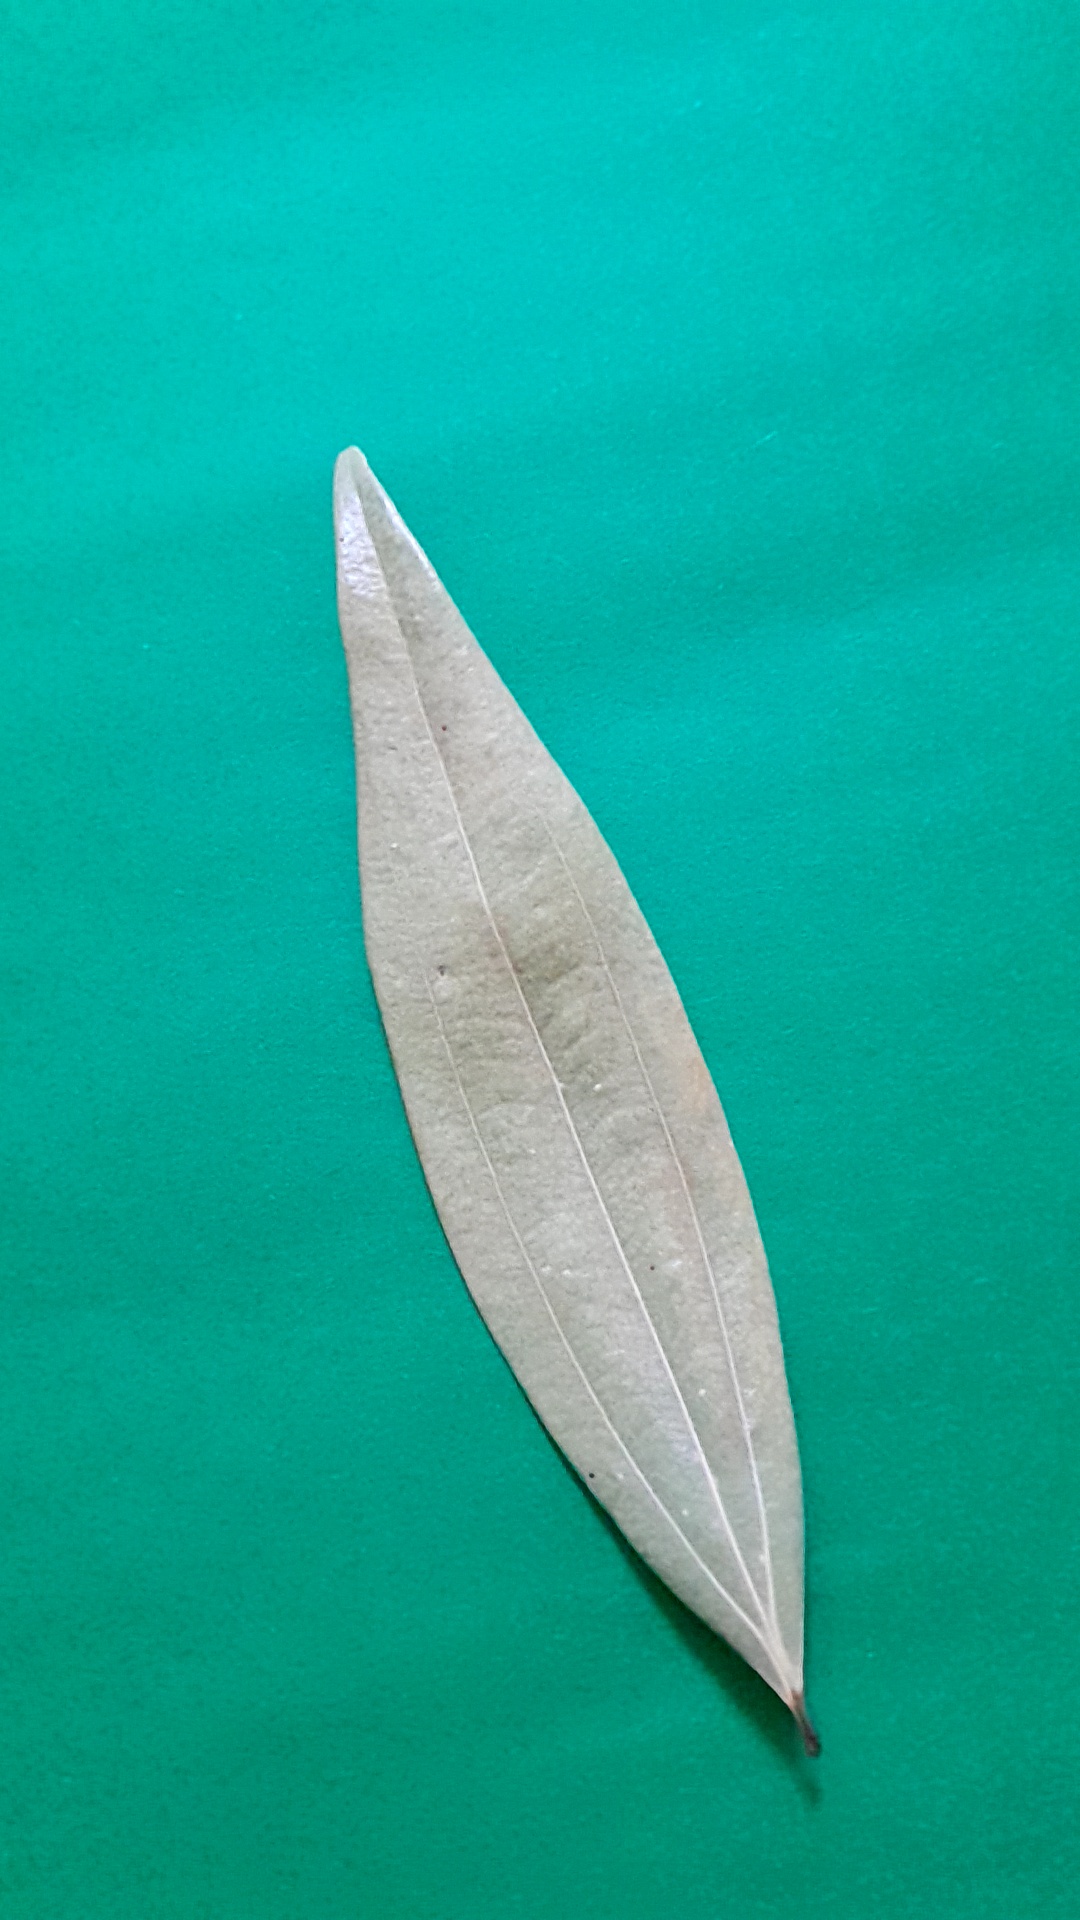
Label: Dry Leaf